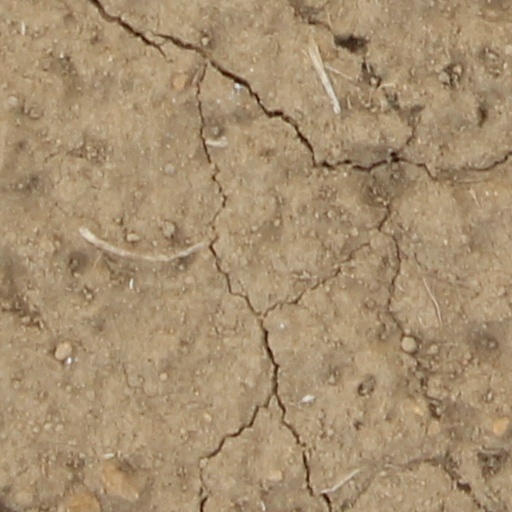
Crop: wheat